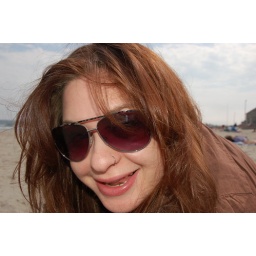
Ends in plans to pants girls on the beach.